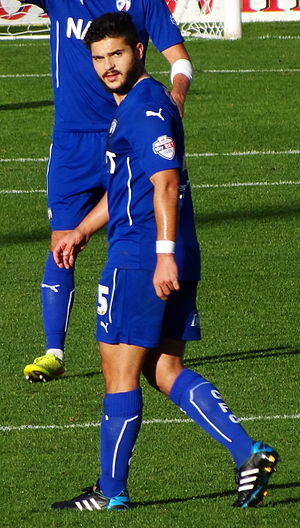
Sam Morsy
Samy "Sam" Sayed Morsy, er en engelsk/egyptisk fodboldspiller. Han spiller for Wigan Athletic.